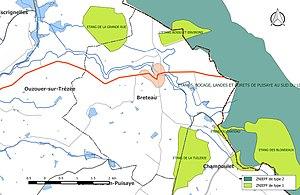
Carte des Zones naturelles d'intérêt écologique faunistique et Floristique (ZNIEFF) de la commune de fr:Breteau.
Breteau est une commune française, située dans le département du Loiret en région Centre-Val de Loire.